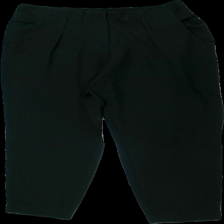
View: front
Type: Trousers
Category: Ladies
Brand: Lager 157
Colors: Black
Material: 100% polyester
Cut: Regular
Size: S
Season: All
Damage location: top center
Price range: <50
Recommended usage: Export
Description: svarta kostymbyxor, noppriga